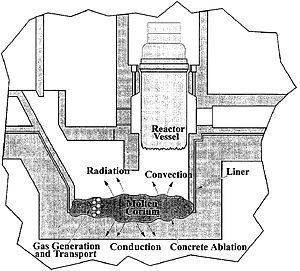
Le corium est un magma métallique et minéral constitué d'éléments fondus du cœur d'un réacteur nucléaire, puis des minéraux qu'il peut absorber lors de son trajet.